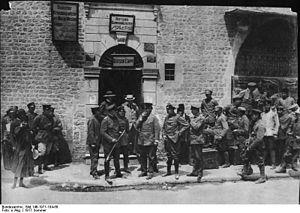
Les Troupes coloniales et indigènes allemandes constituent la force armée chargée de la protection et de la défense de l'Empire colonial allemand entre les années 1890 et 1918. Elles prirent notamment part à la Première Guerre mondiale au terme de laquelle elles disparurent après la défaite militaire de l'Empire allemand et le partage de ses colonies entre les nations alliées.
Entre 1882 et 1918, l'Empire ottoman demande l'aide de l'Empire allemand pour moderniser ses forces armées. Plusieurs missions militaires successives se succèdent auprès de l'armée ottomane. Pendant la Première Guerre mondiale en Orient, les généraux allemands Colmar von der Goltz, Otto Liman von Sanders, Erich von Falkenhayn et autres prennent une part croissante au commandement des forces ottomanes pour lesquelles le soutien allemand devient vital. L'influence allemande est déterminante jusqu'à la chute du gouvernement des Trois Pachas et à la capitulation ottomane, en octobre 1918, qui entraînent leur rapatriement vers l'Allemagne.
La bataille d'Alep est une bataille de la Première Guerre mondiale. Elle fait partie de la campagne du Sinaï et de la Palestine et oppose les forces alliées du royaume hachémite du Hedjaz, proclamé en 1916, et de l'Empire britannique à celles de l'Empire ottoman soutenu par l'Allemagne. Les forces ottomanes, défaites en Palestine et sur le front d'Irak, tentent de se regrouper dans le nord de la Syrie ottomane. Elles sont battues par les insurgés arabes, commandés par le chérif Fayçal ibn Hussein et soutenus par les troupes rapides britanniques et australiennes, qui s'emparent d'Alep. C'est la dernière bataille importante sur le front du Moyen-Orient avant la capitulation ottomane.